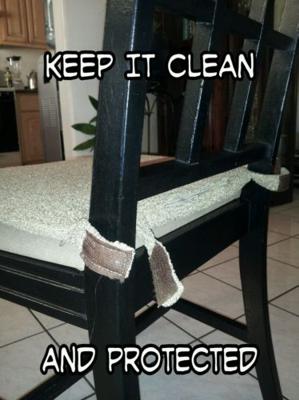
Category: chair